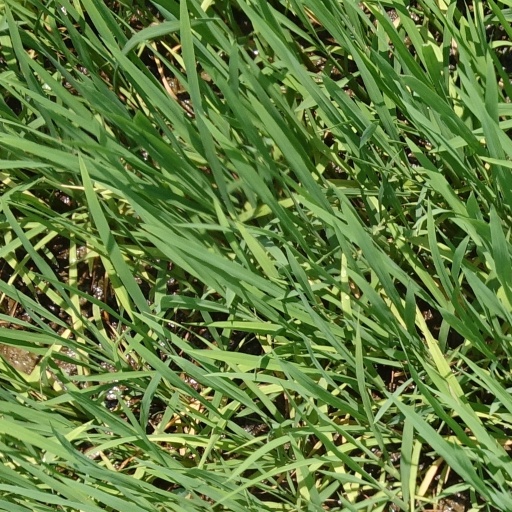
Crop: rice